Battle of Michmash

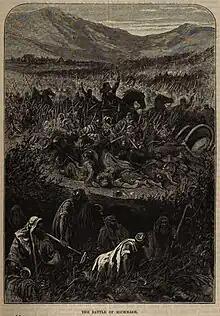
A. Labyː "Battle of Michmash" (Cassell's Illustrated Universal History)

According to the Hebrew Bible, the Battle of Michmash (alternate spelling, "Michmas") was fought between Israelites under Jonathan, son of King Saul and a force of Philistines at Michmash, a town east of Bethel and south of Migron.